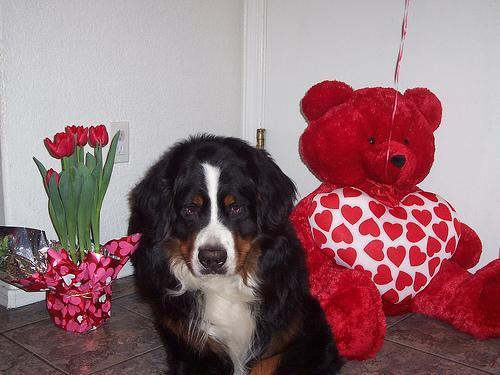
Bernese_mountain_dog